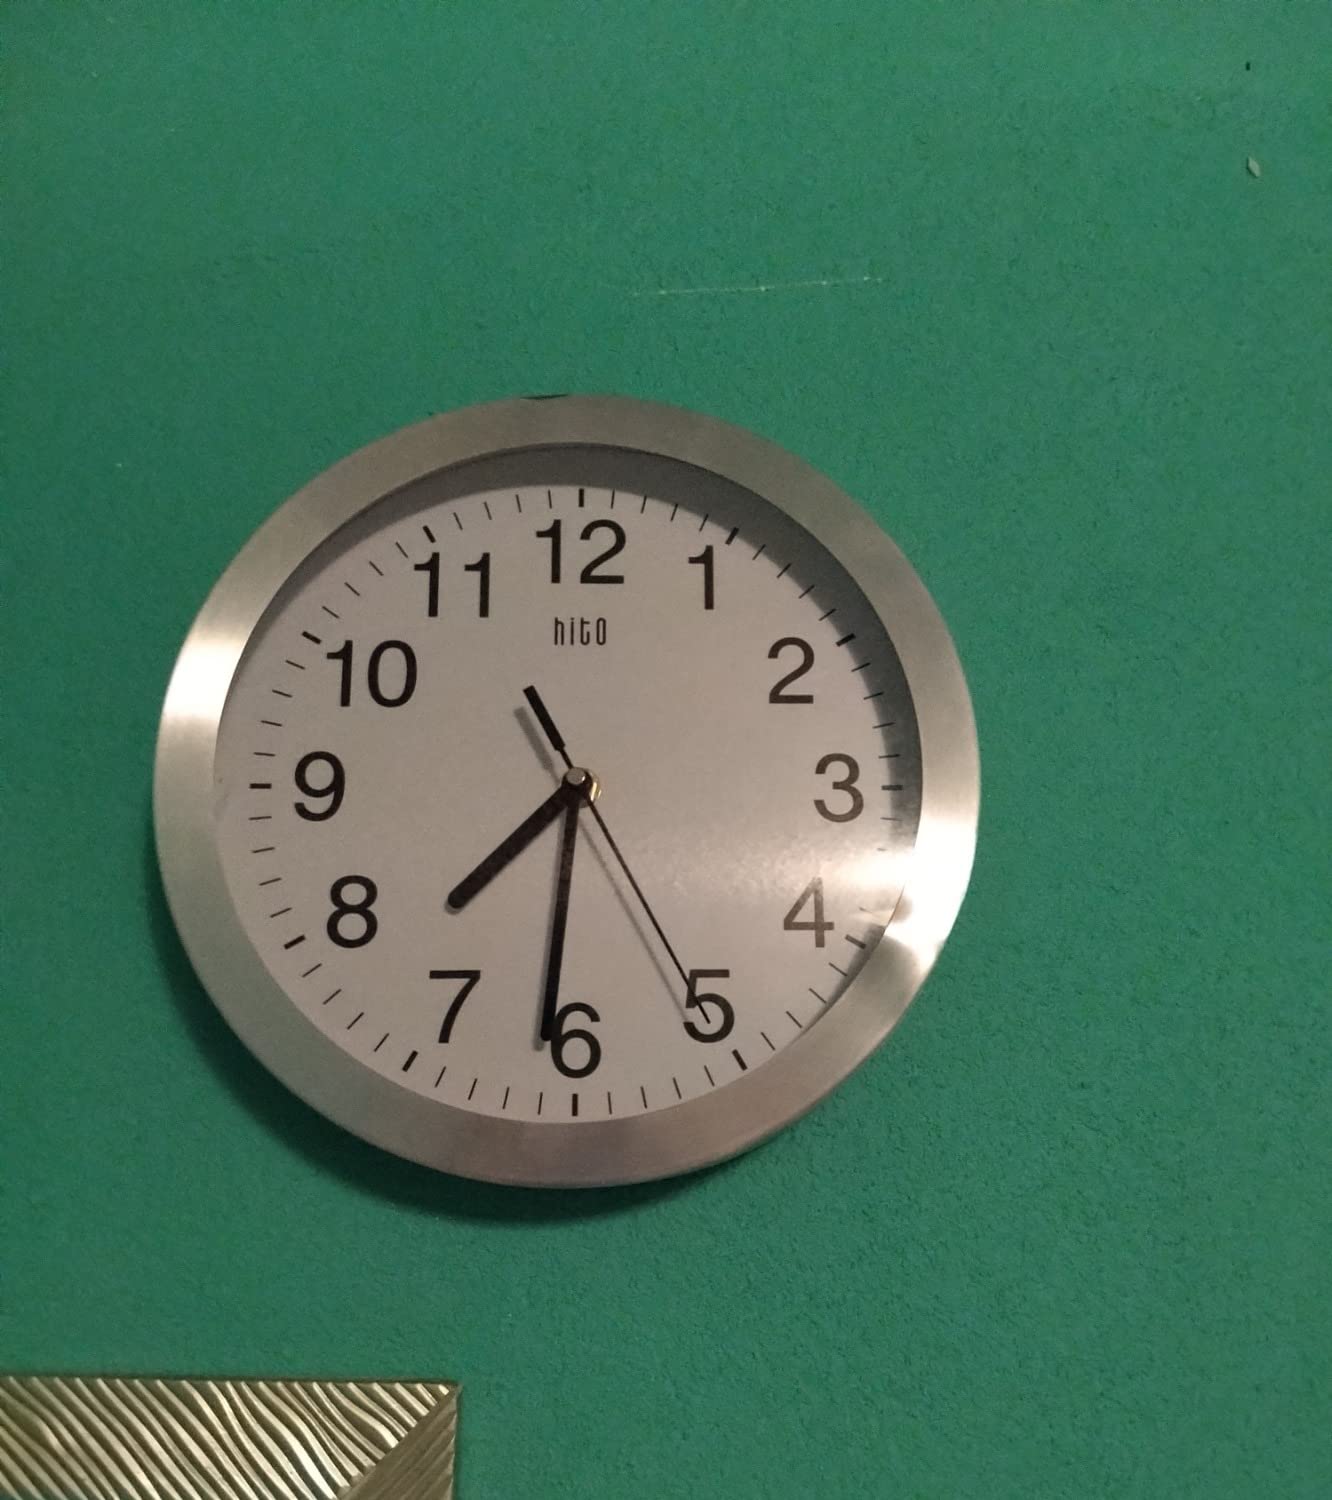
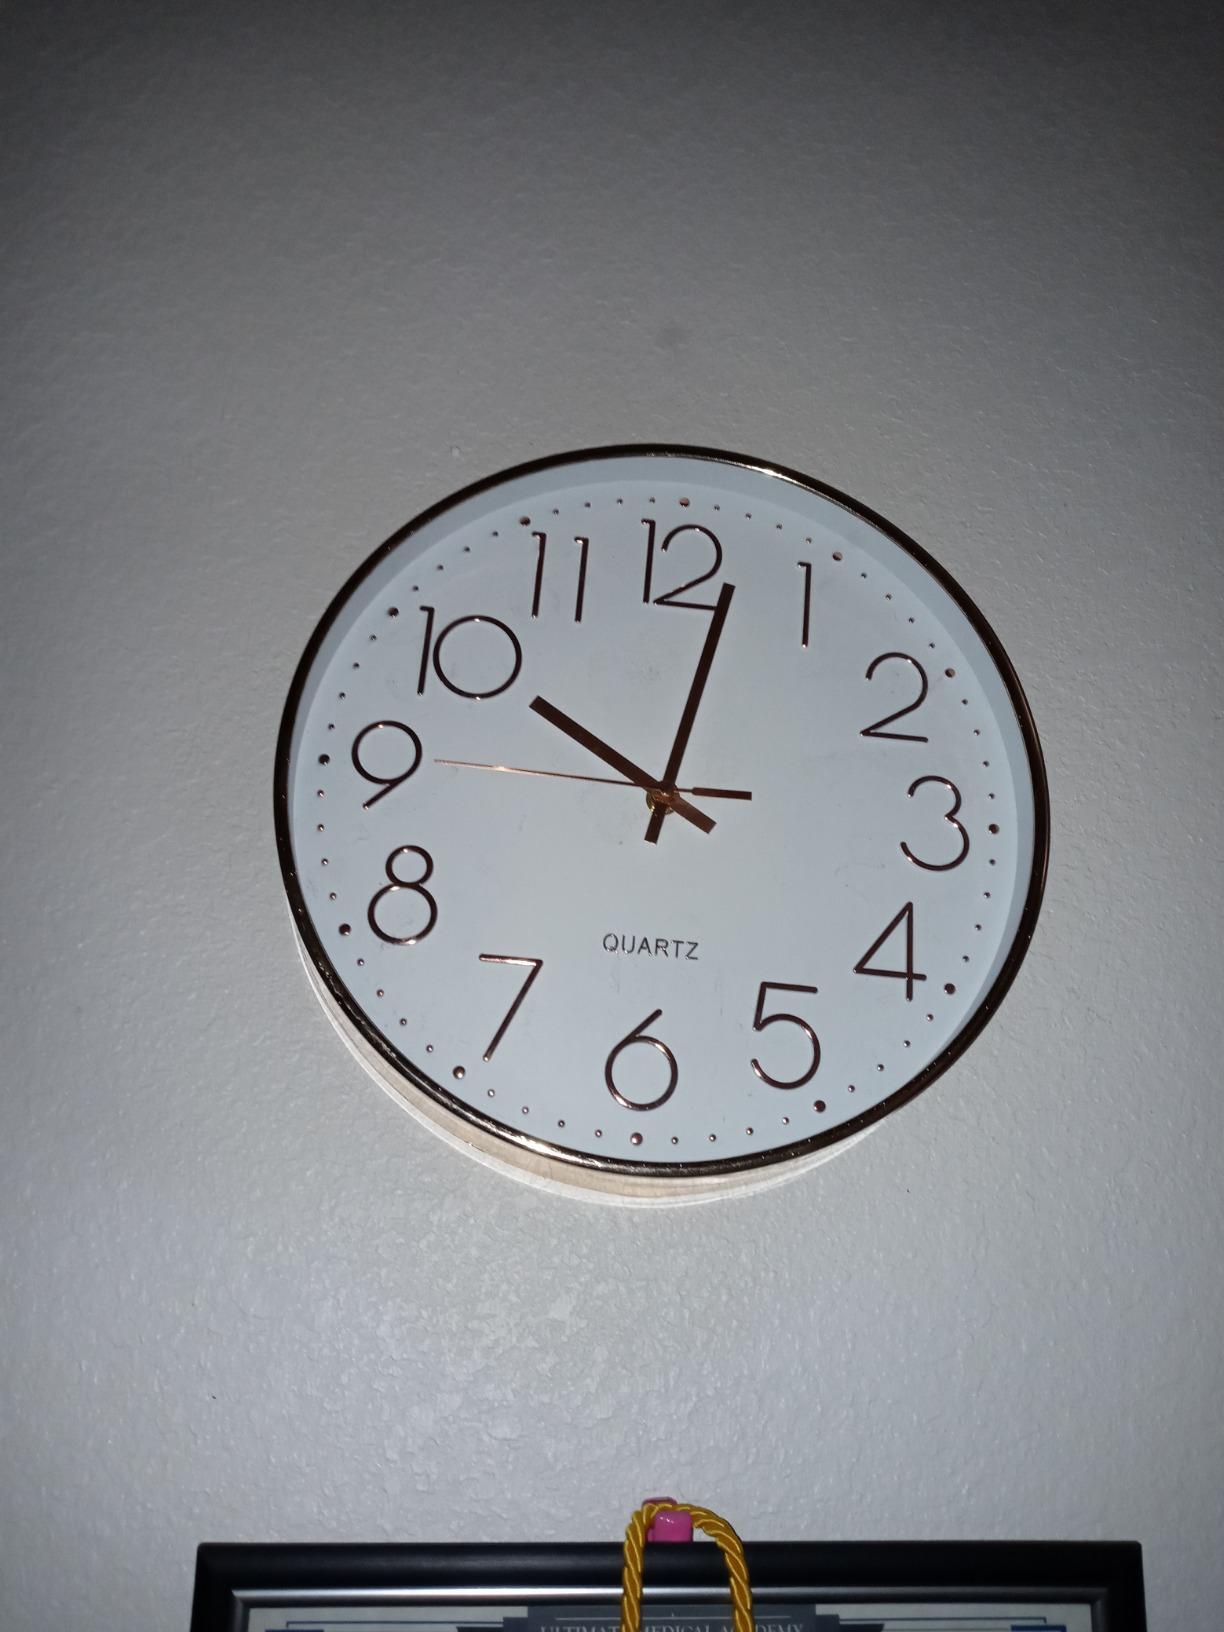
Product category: clock
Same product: no